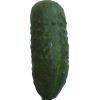
Label: Cucumber 1